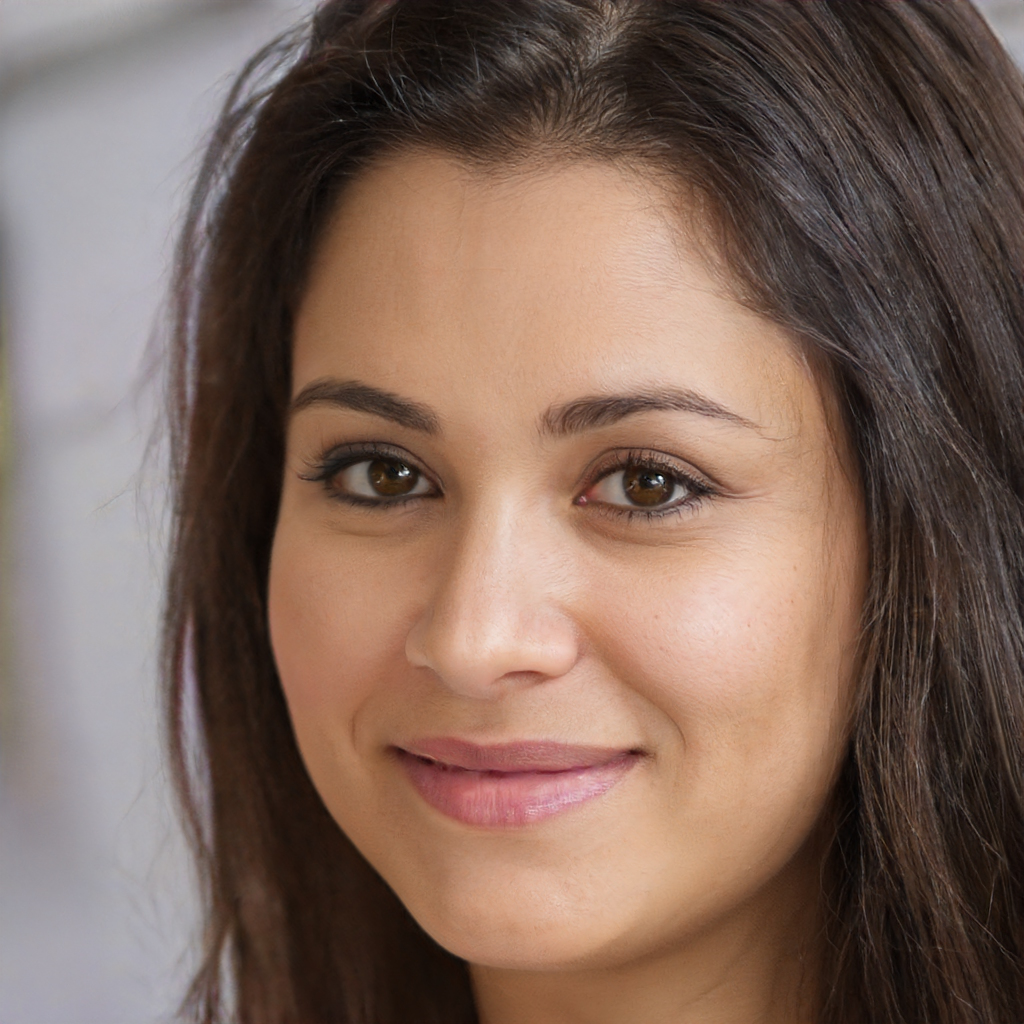
Gender: Female